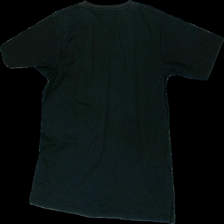
View: back
Type: T-shirt
Category: Children
Brand: Not in the list
Brand text on label: Quicksilver
Colors: Black, Red, Blue, Multicolor
Material: 100% cotton
Pattern: Other
Cut: Regular, C-collar
Size: 164
Season: All
Price range: 50-100
Recommended usage: Recycle
Comment: Washed out